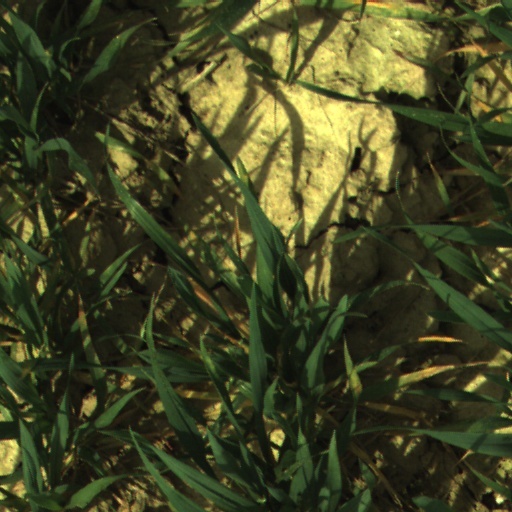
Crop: wheat